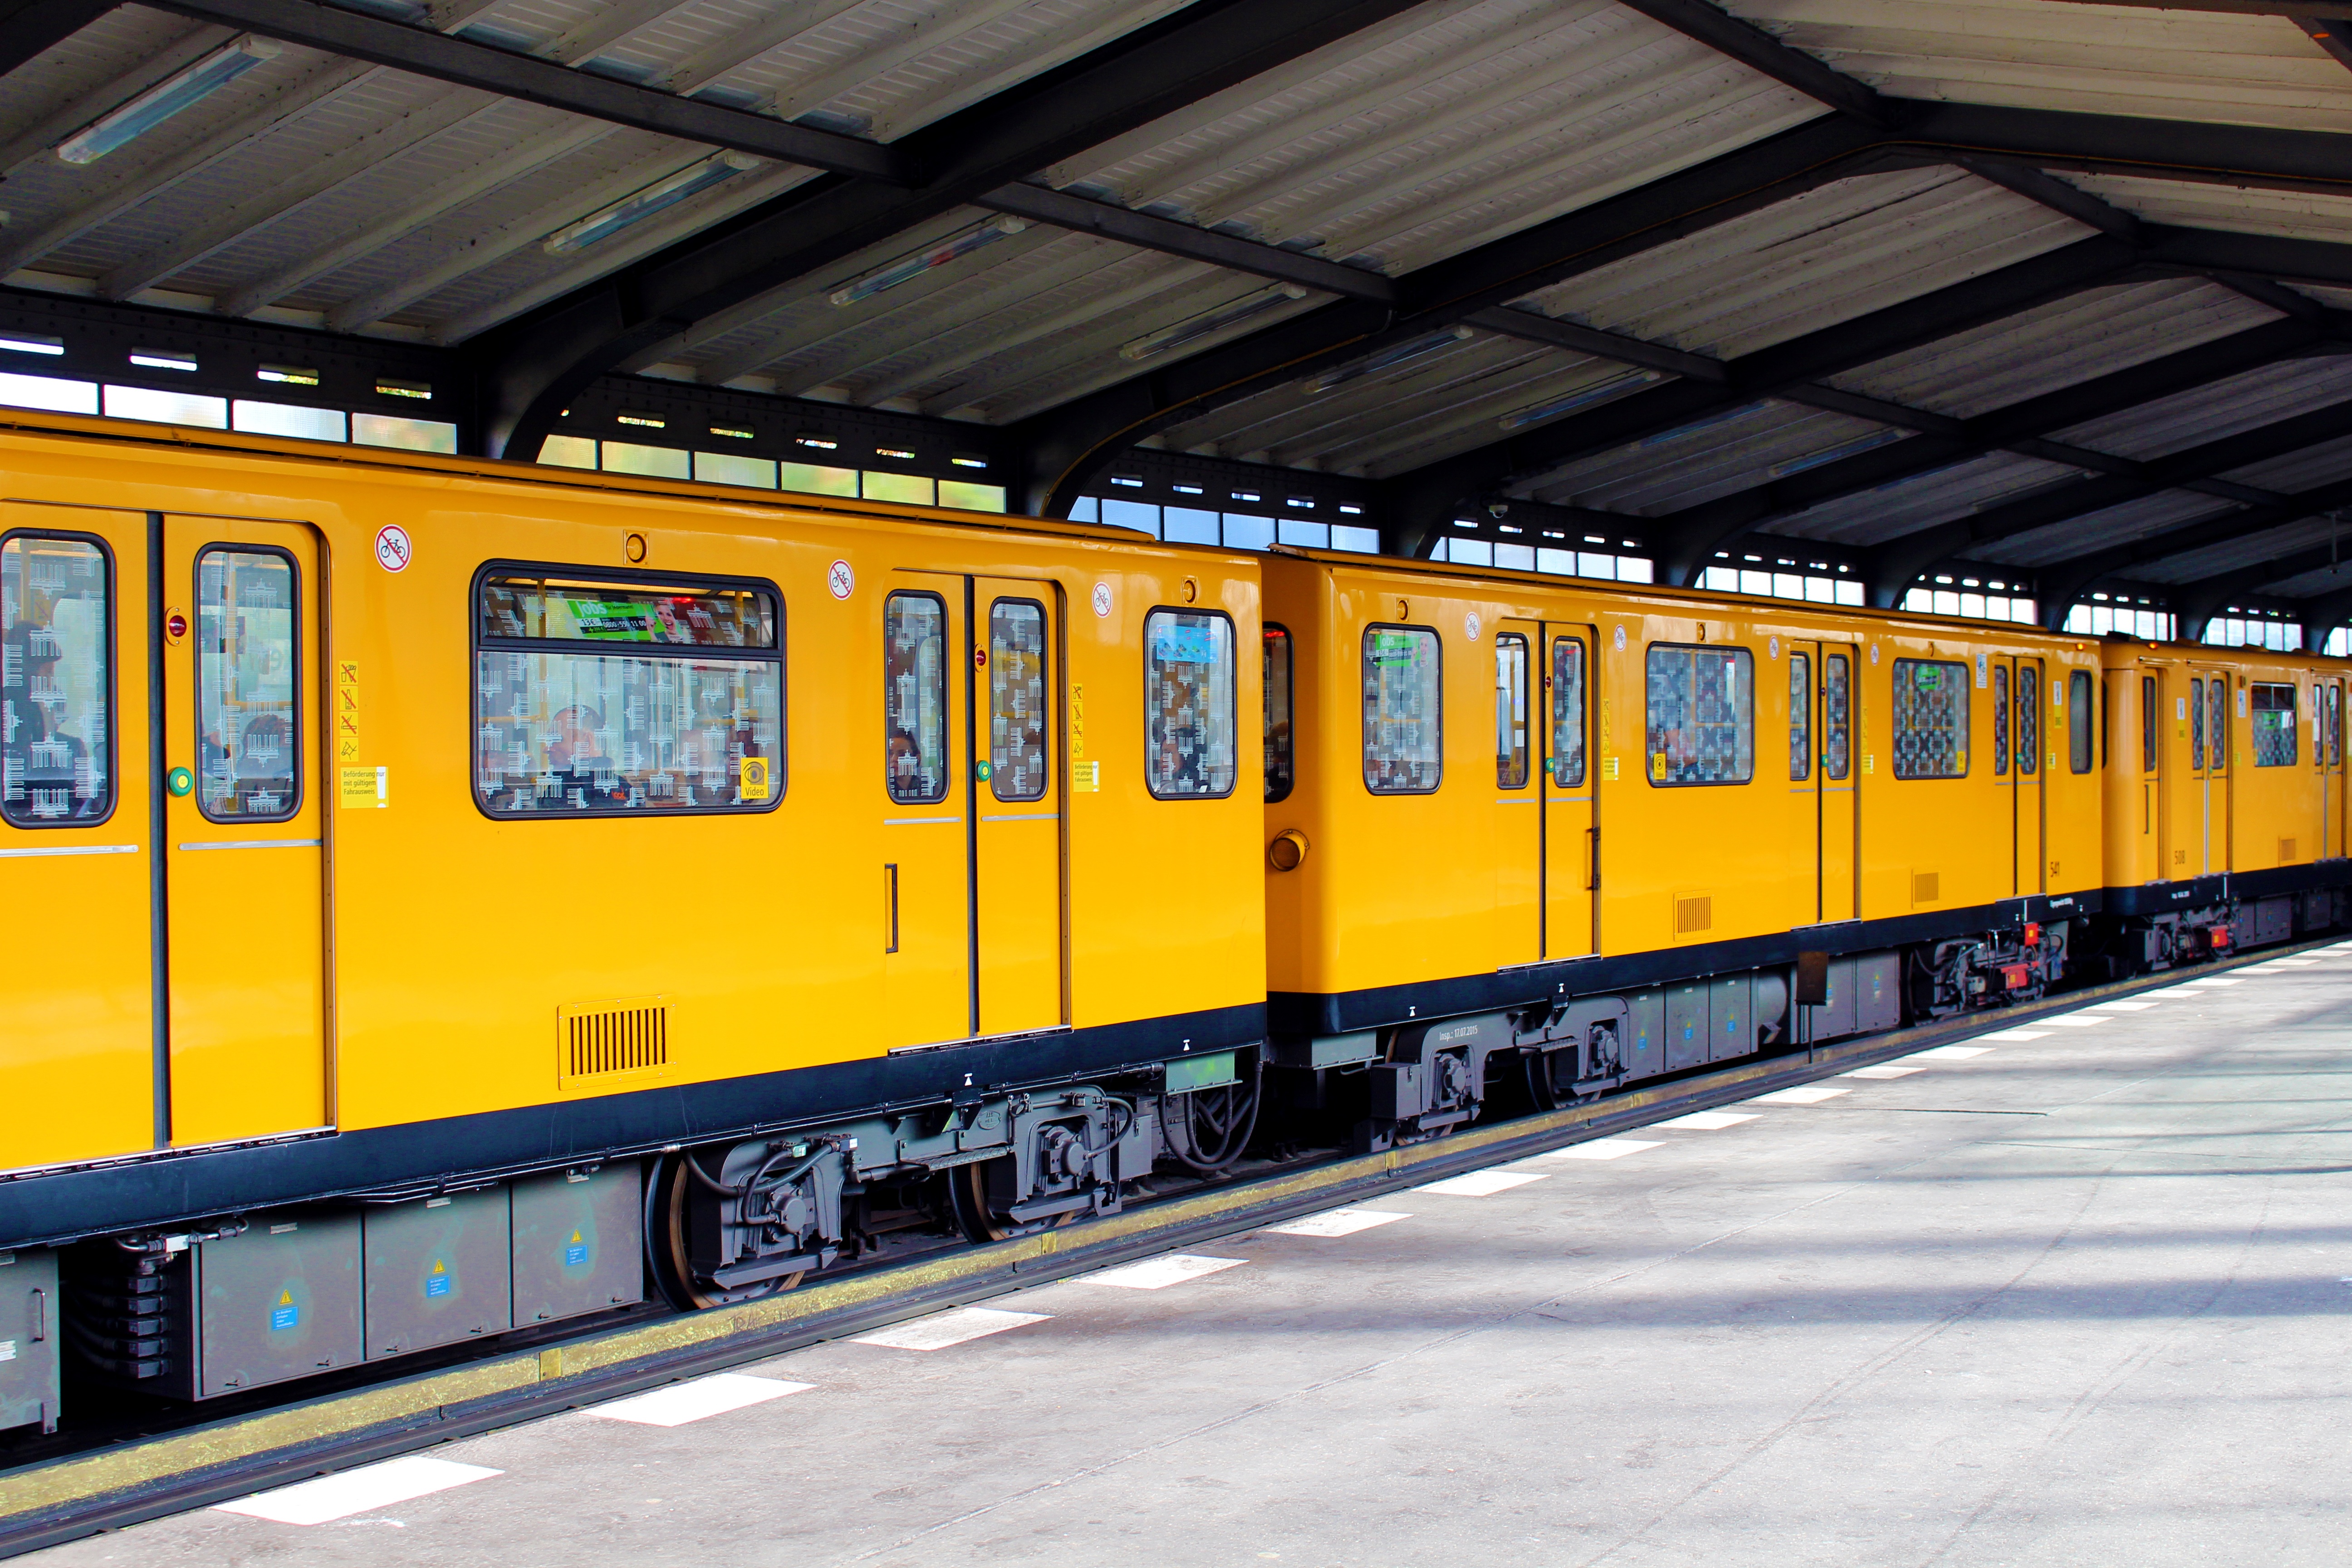
track, train, subway, metro, underground, tram, transport, vehicle, exit, drive, station, train station, platform, electricity, yellow, public transport, metro station, capital, locomotive, germany, berlin, railroad track, railway station, passenger, rail transport, big city, s bahn, above ground, land vehicle, rolling stock, metropolitan area, rapid transit, railroad car, passenger car